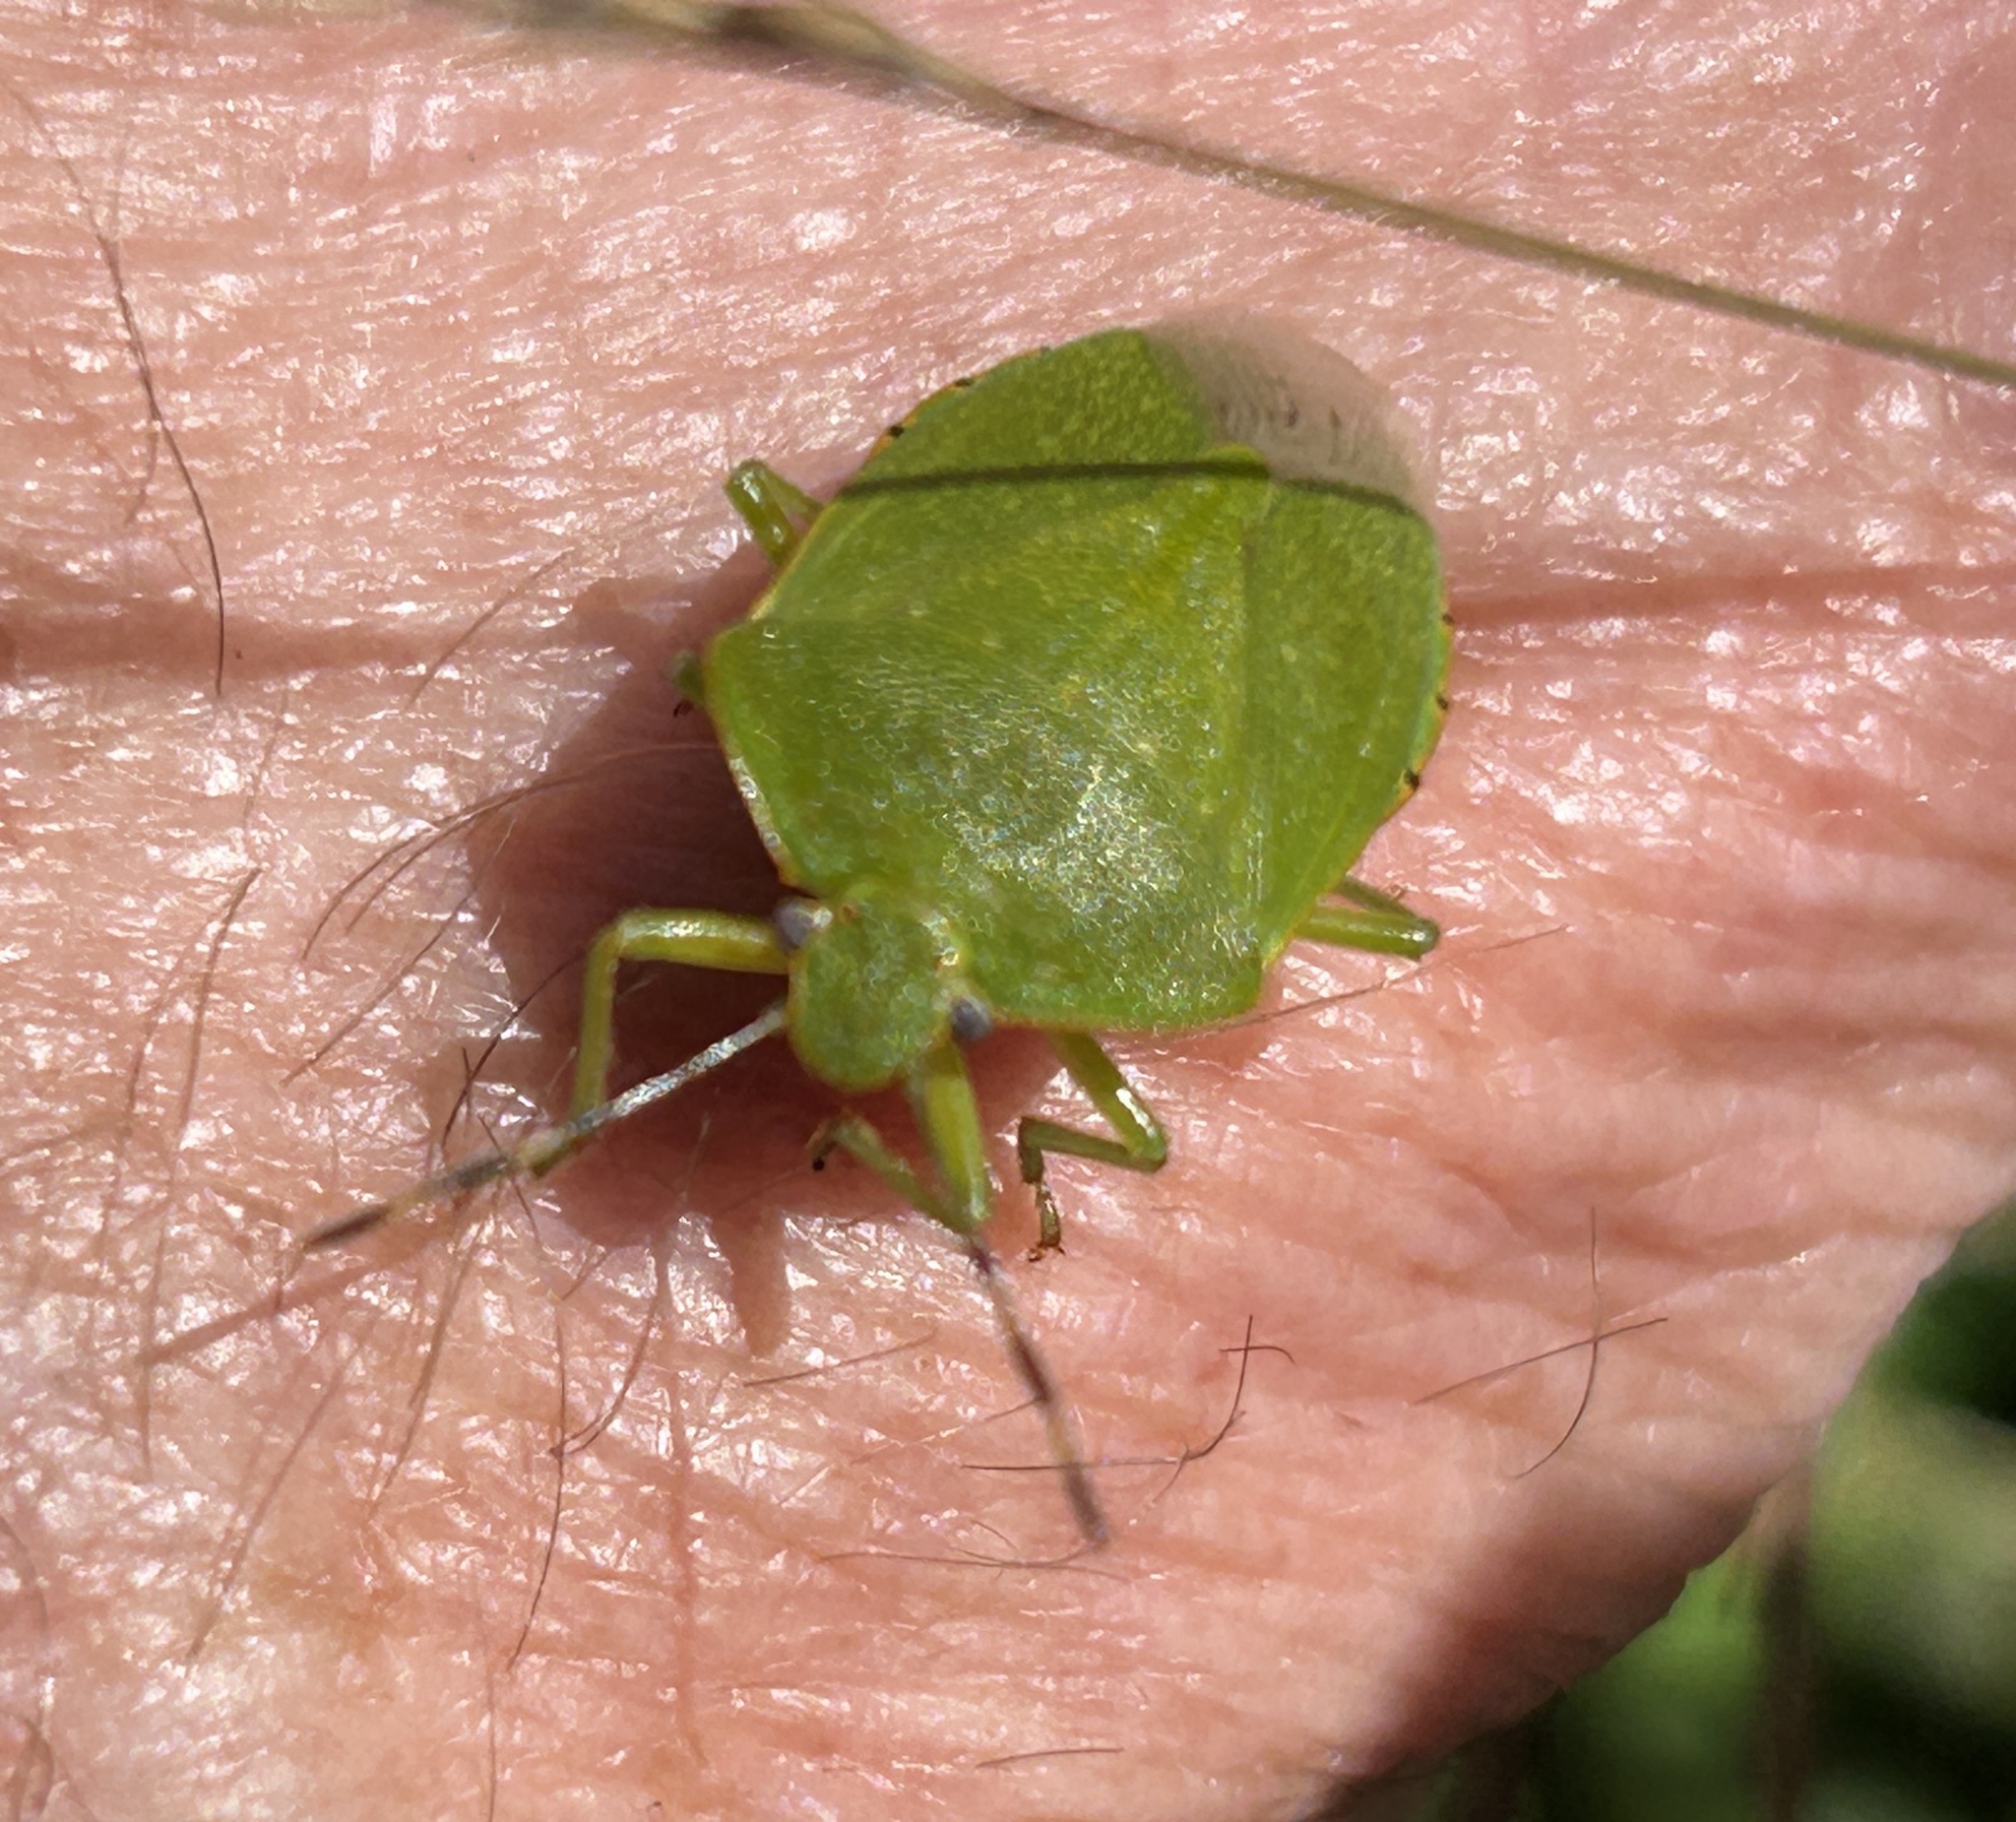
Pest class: stink_bug